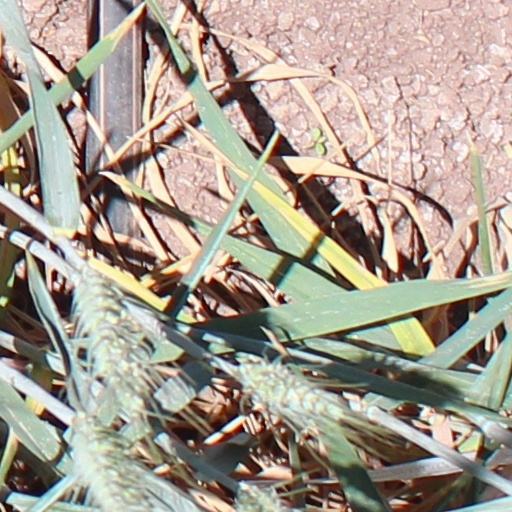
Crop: wheat